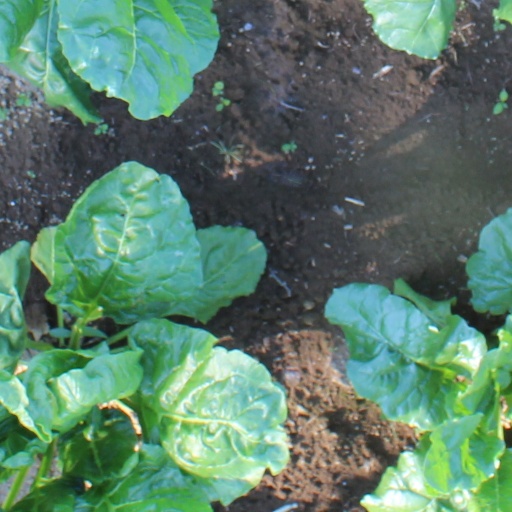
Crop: sugar beet